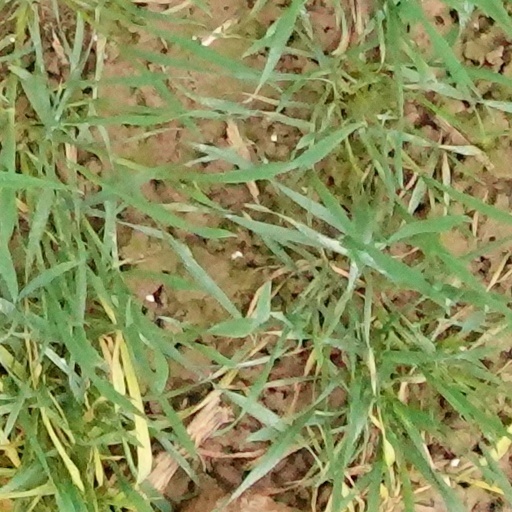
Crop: wheat